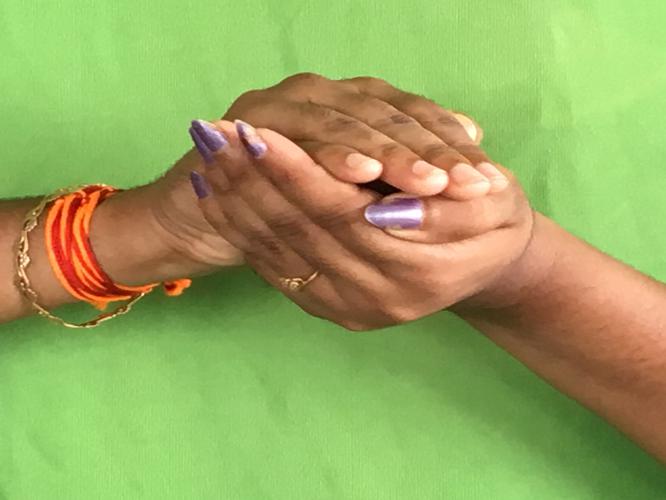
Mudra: Samputa
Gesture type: double_hand